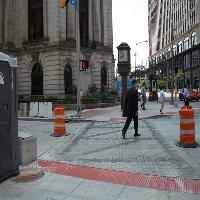
Weather: cloudy or overcast